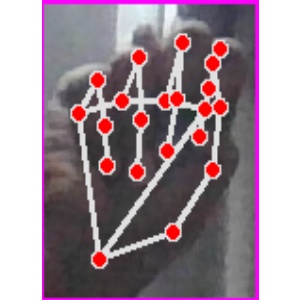
अक्षर: न